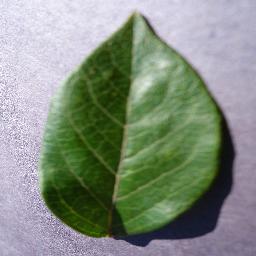
Label: Blueberry___healthy